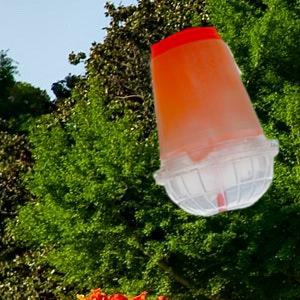
Label: cups